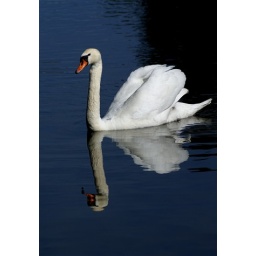
The white against the blue was beautiful.